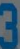
Number: 3